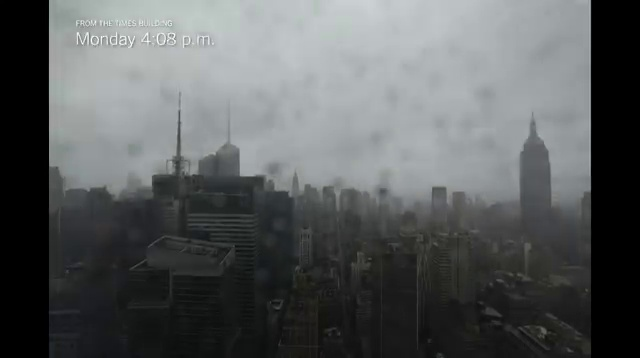
Fire: no
Smoke: no